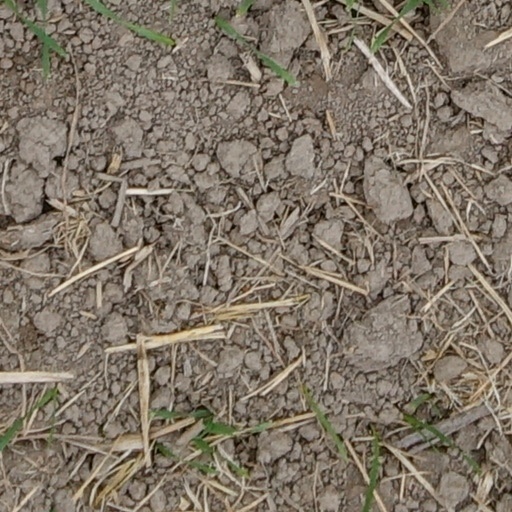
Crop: wheat